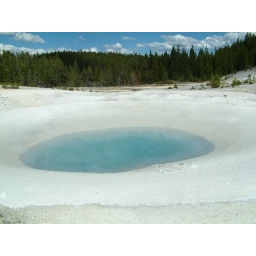
the blue pond is surrounded by white soil